Braunschweig

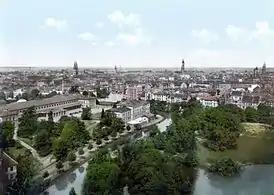
Braunschweig around 1900

On 8 November 1918, at the end of World War I, a socialist workers' council forced Duke Ernest Augustus to abdicate. On 10 November, the council proclaimed the Socialist Republic of Brunswick under one-party government by the Independent Social Democratic Party of Germany (USPD); however, the subsequent "Landtag" election on 22 December 1918 was won by the Majority Social Democratic Party of Germany (MSPD), and the USPD and MSPD formed a coalition government. An uprising in Braunschweig in 1919, led by the communist Spartacus League, was defeated when "Freikorps" troops under Georg Ludwig Rudolf Maercker took over the city on order of the German Minister of Defence, Gustav Noske. An MSPD-led government was subsequently established; in December 1921, a new constitution was approved for the Free State of Brunswick, now a parliamentary republic within the Weimar Republic, again with Braunschweig as its capital.